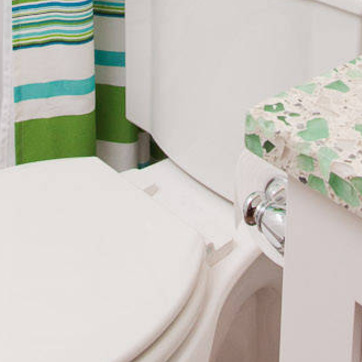
Material: ceramic